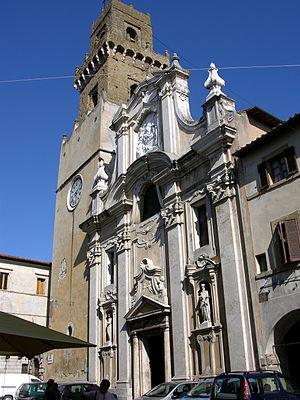
Pitigliano est une commune de la province de Grosseto en Toscane.
La liste suivante recense les cathédrales en Italie.
La cathédrale de Pitigliano est une église catholique romaine de Pitigliano, en Italie. Il s'agit de la cathédrale du diocèse de Pitigliano-Sovana-Orbetello.